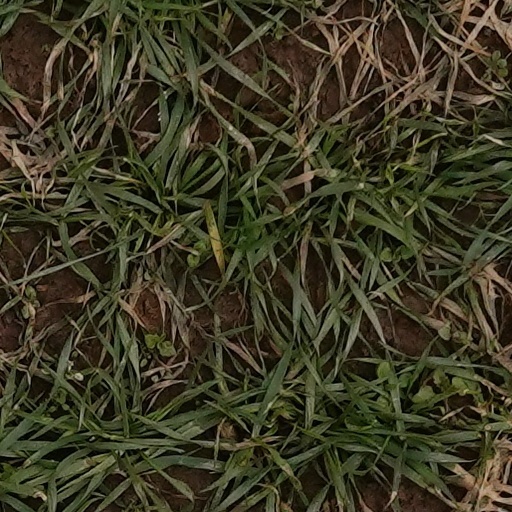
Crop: wheat